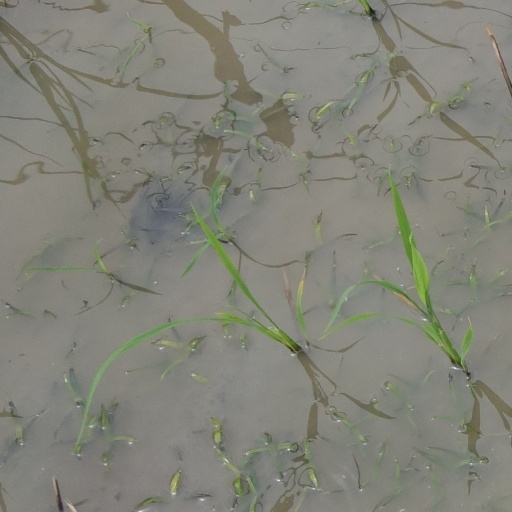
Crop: rice